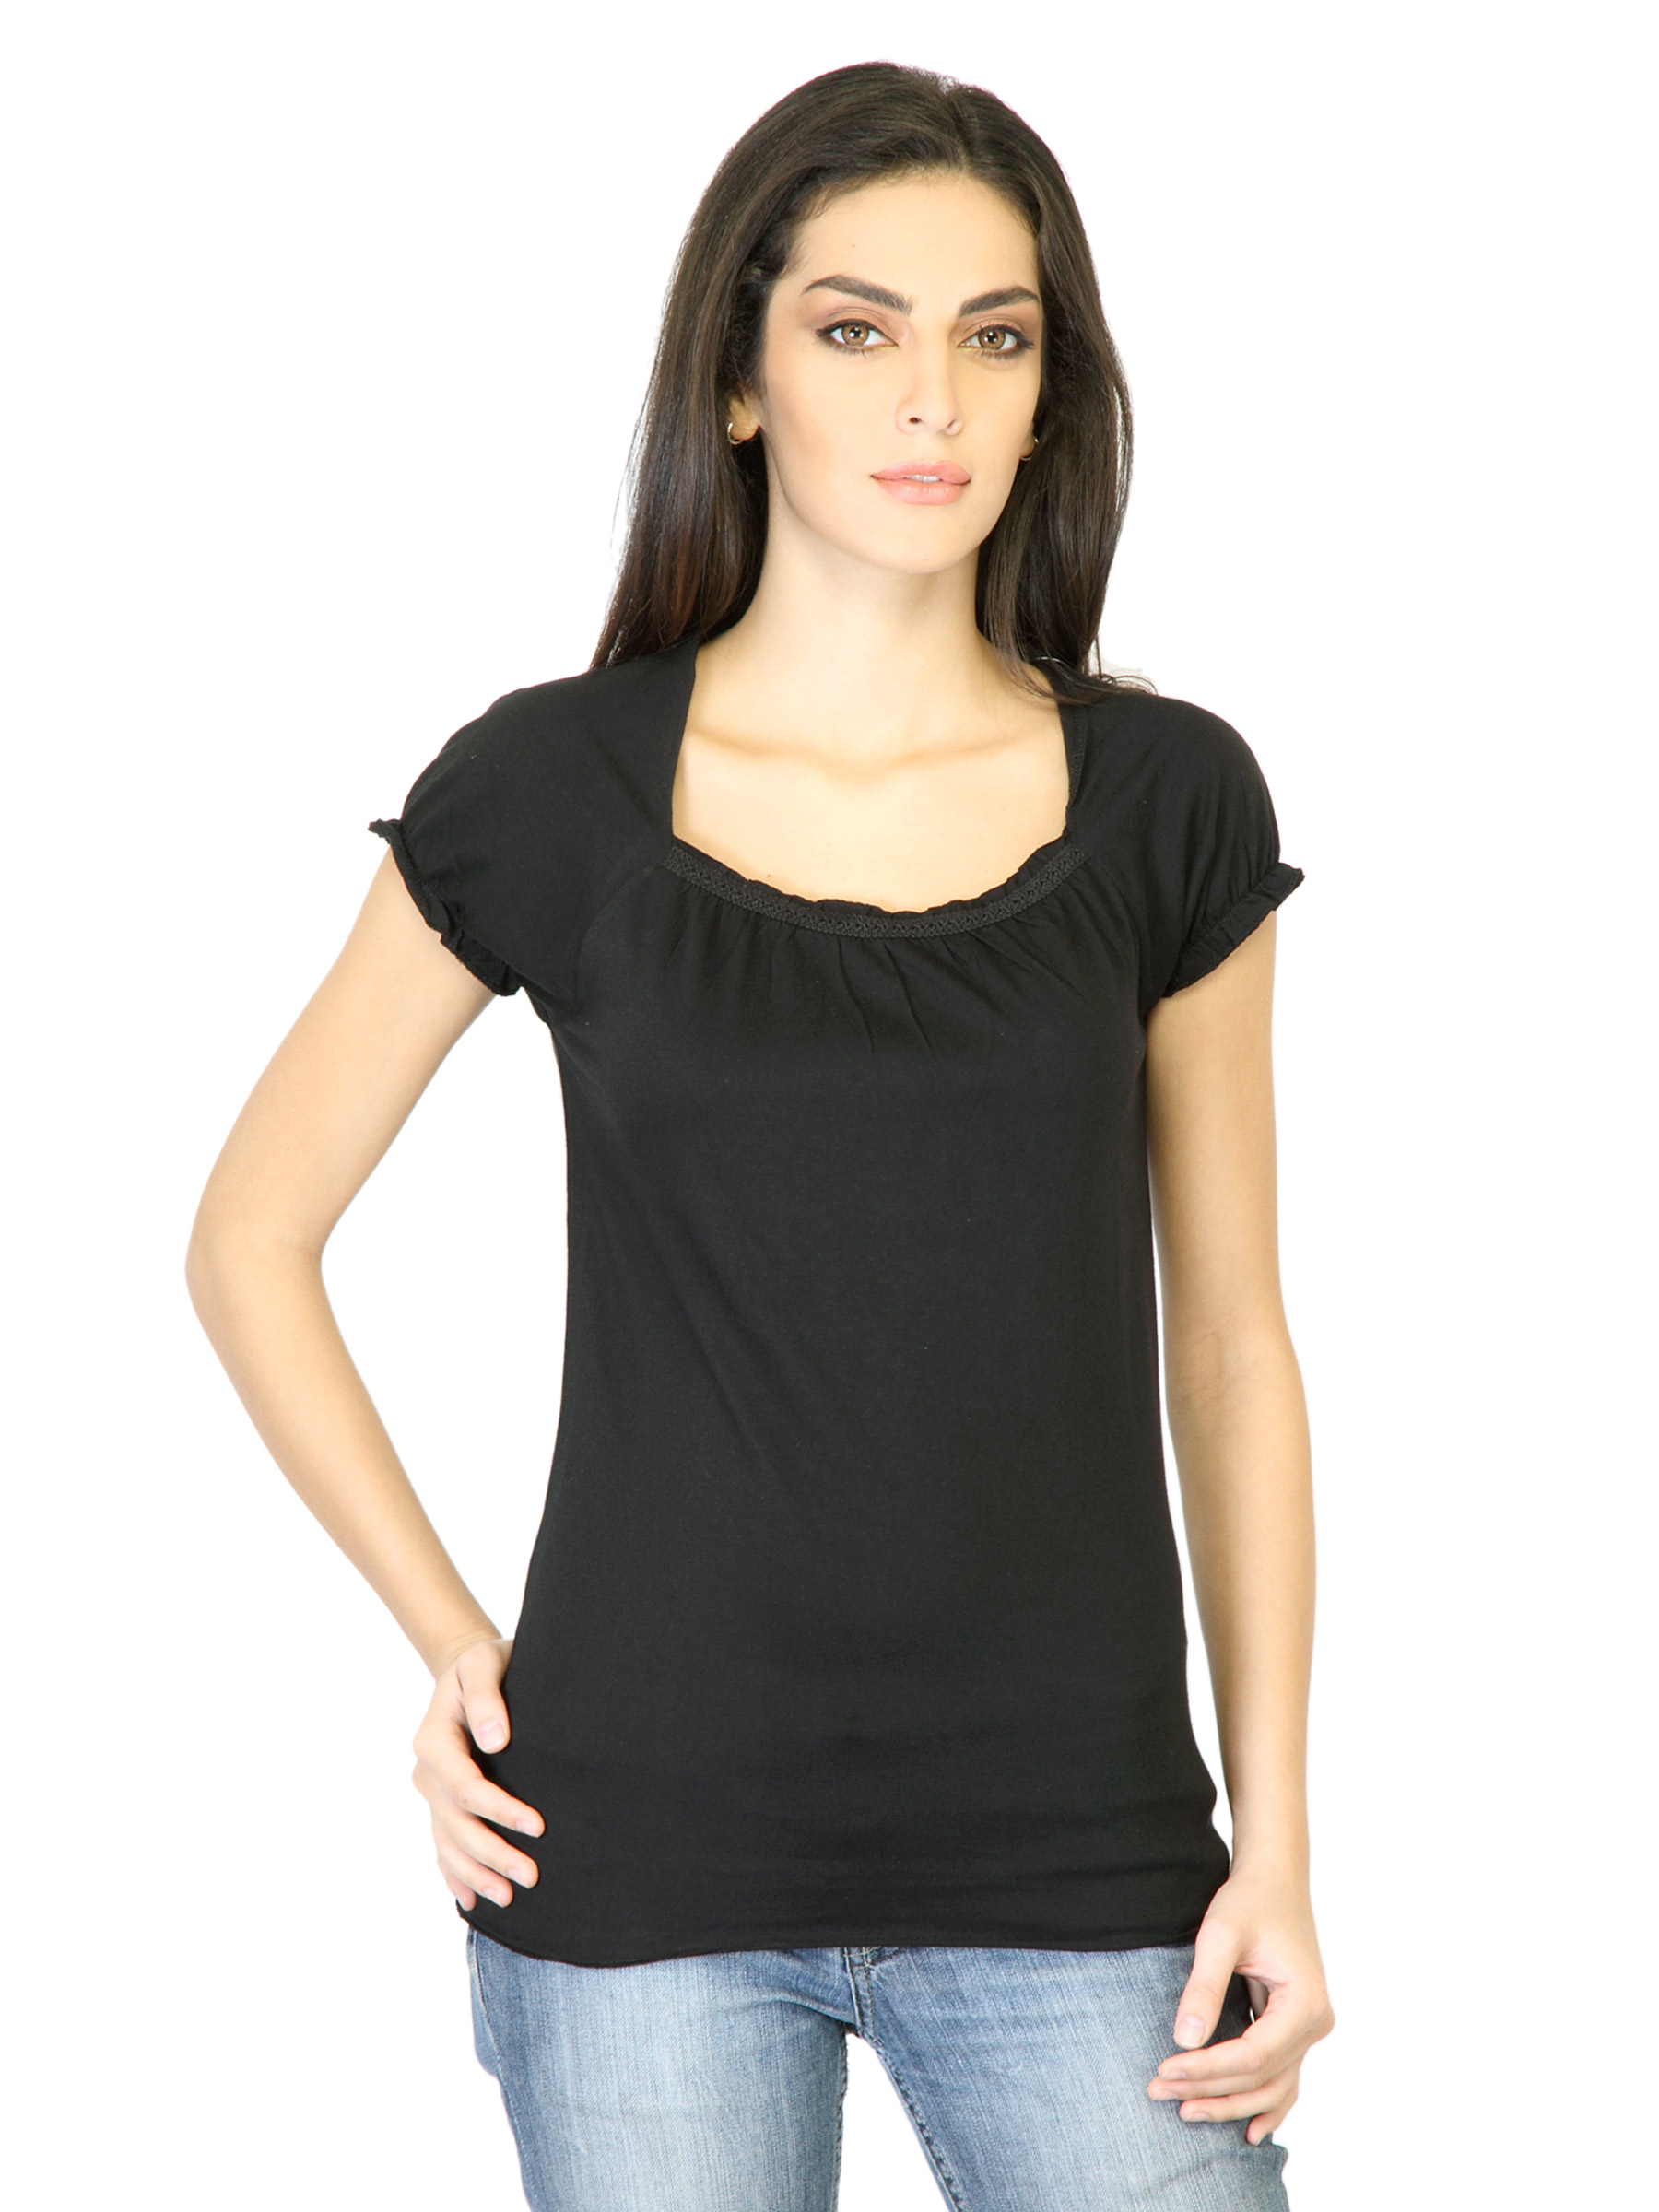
Jealous 21 Women Black Top
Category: Apparel / Topwear / Tops
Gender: Women
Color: Black
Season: Fall 2011
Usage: Casual